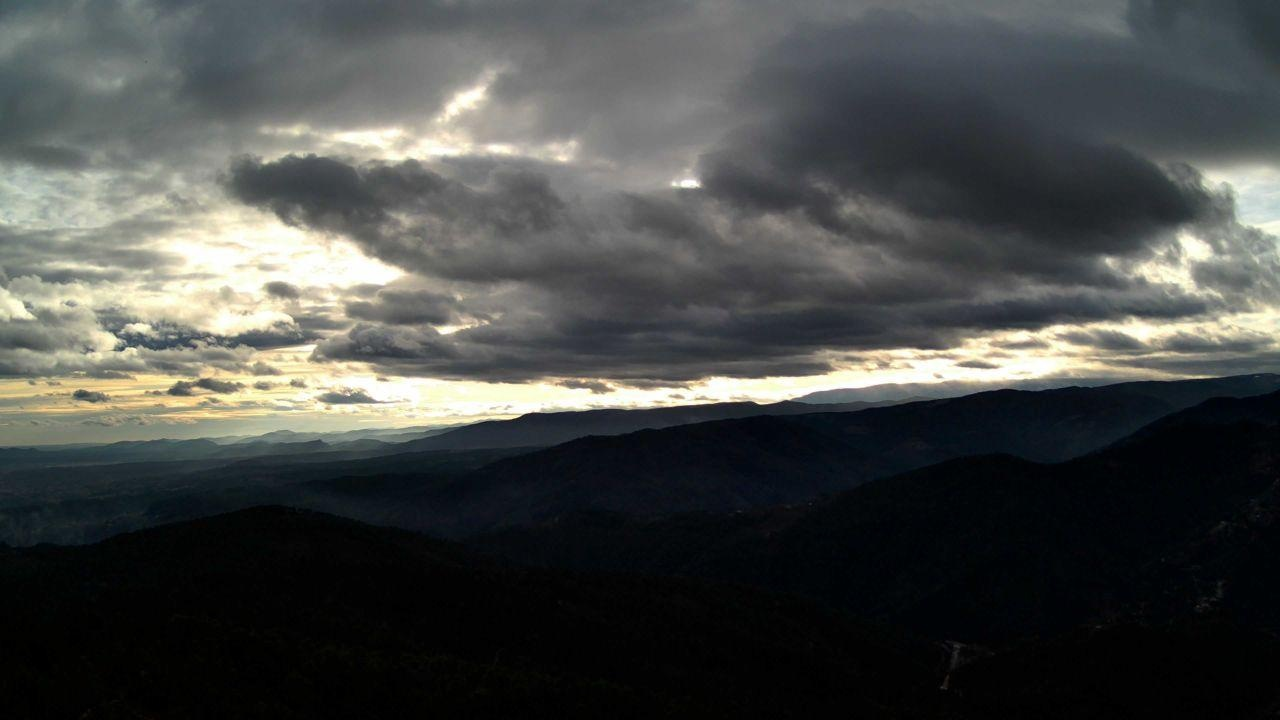
Fire: no
Smoke: yes